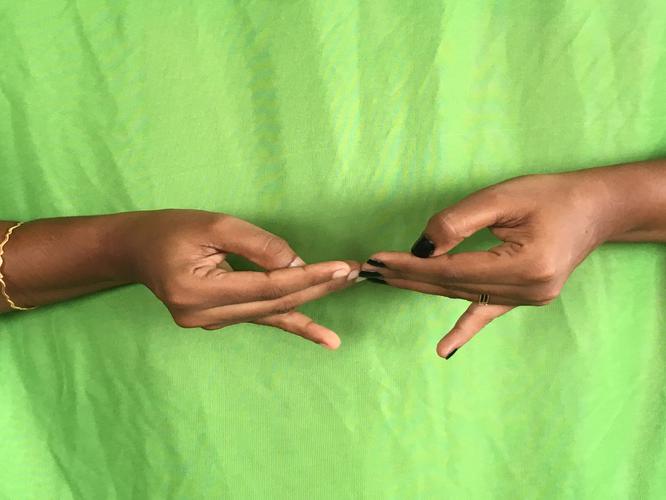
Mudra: Khatva
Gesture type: double_hand